Secondary cell wall

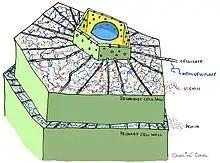
Plant cell overview, showing secondary cell wall.

The secondary cell wall has different ratios of constituents compared to the primary wall. An example of this is that secondary wall in wood contains polysaccharides called xylan, whereas the primary wall contains the polysaccharide xyloglucan.